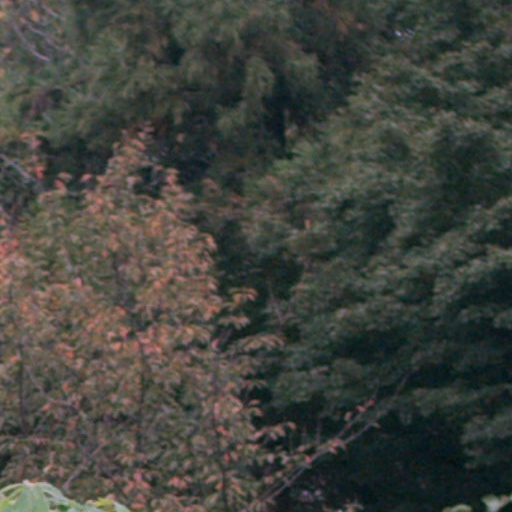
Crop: cassava